Tasuku Honjo

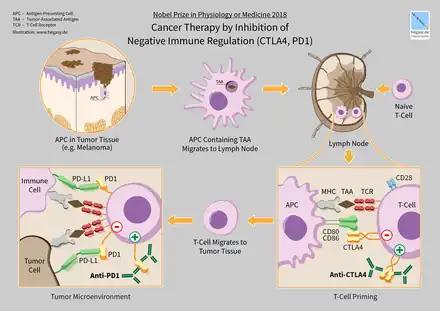
Cancer therapy by inhibition of negative immune regulation (CTLA4, PD1)

Honjo has established the basic conceptual framework of class switch recombination. He presented a model explaining antibody gene rearrangement in class switch and, between 1980 and 1982, verified its validity by elucidating its DNA structure. He succeeded in cDNA clonings of IL-4 and IL-5 cytokines involved in class switching and IL-2 receptor alpha chain in 1986, and went on further to discover AID in 2000, demonstrating its importance in class switch recombination and somatic hypermutation.